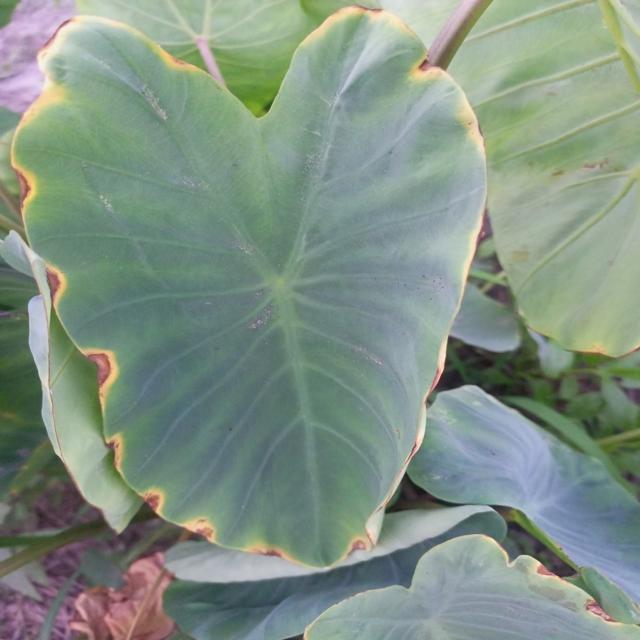
Label: Mid_Blight